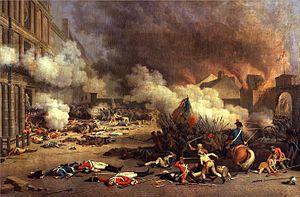
L'histoire de Chamonix s'est construite autour de sa situation géographique exceptionnelle d'une part et d'autre part la domination qu'exerça durant plusieurs siècles la Maison de Savoie sur ce territoire. Cet article présente les faits historiques les plus marquants de la commune de Chamonix-Mont-Blanc.
La déclaration de guerre de la nation française, sur la proposition du roi, au roi de Bohême et de Hongrie a lieu le 20 avril 1792. Tout en relançant le mouvement révolutionnaire, elle entraîne la chute de Louis XVI et ouvre une période nouvelle dans l'histoire de l'Europe.
Mary Wollstonecraft [ˈmɛəɹi ˈwʊlstənkrɑːft], née le 27 avril 1759 à Spitalfields, un quartier du Grand Londres, et morte le 10 septembre 1797 à Londres, est une maîtresse d'école, femme de lettres, philosophe et féministe anglaise.
Annecy est une ville française, chef-lieu et préfecture du département de la Haute-Savoie en région Auvergne-Rhône-Alpes. Au nord des Alpes françaises, après Genève à 40 km au nord, Annecy fait partie de l'axe des agglomérations du sillon alpin en alignement avec Chambéry puis Valence et Grenoble.
Annecy possède une longue histoire depuis son origine comme bourgade gallo-romaine dans la plaine des Fins, suivie par son implantation sur la colline d'Annecy-le-Vieux au VIIIᵉ siècle, puis au pied du Semnoz au XIᵉ siècle. Son rôle dans la Réforme catholique, dite Contre-Réforme, aux XVIᵉ et XVIIᵉ siècles fait d'elle la « Rome des Alpes ». Résidence des comtes de Genève au XIIᵉ siècle ; capitale du comté de Genevois, puis de l'apanage de Genevois, Faucigny et Beaufort, ensuite de Genevois-Nemours dans les États de Savoie ; capitale de la province de Genevois, puis siège de l'une des deux intendances de Savoie dans les États sardes, la ville devient brièvement française de 1792 à 1815 à la suite d'une invasion militaire, puis de nouveau le 24 mars 1860, date de l'annexion du Duché de Savoie par la France.
Paris [pa.ʁi] est la ville la plus peuplée et la capitale de la France.
7 juillet, France : Baiser Lamourette, tentative d'union nationale à l'Assemblée.